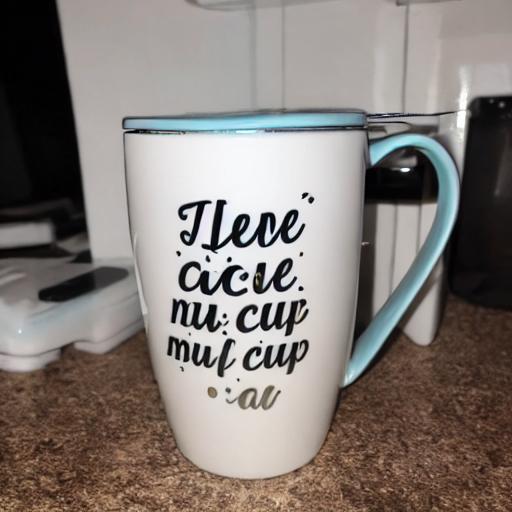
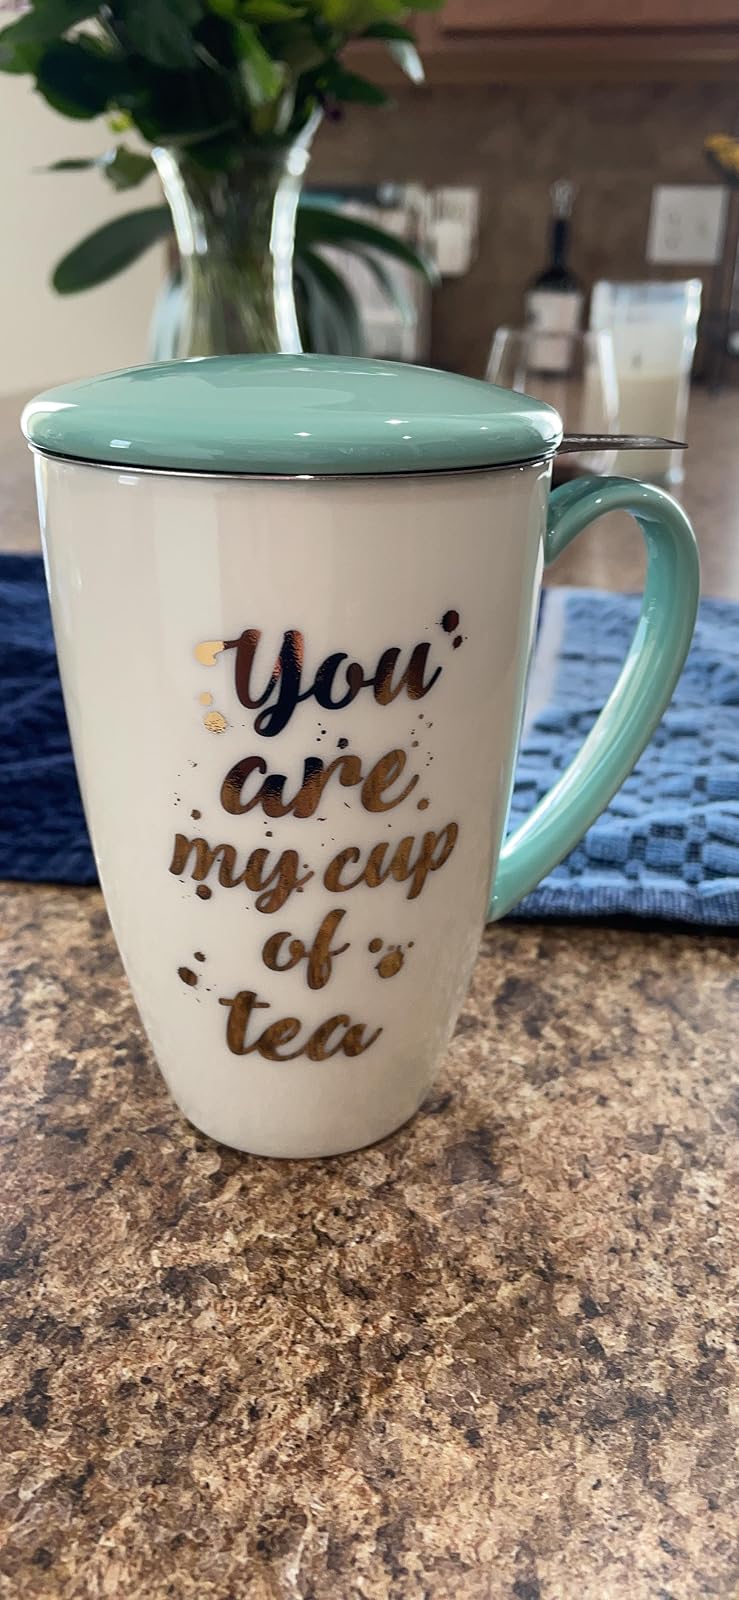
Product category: items_mug
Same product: no